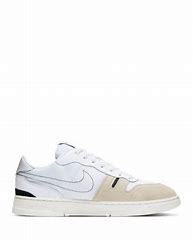
Brand: Nike
Model: Squash Type